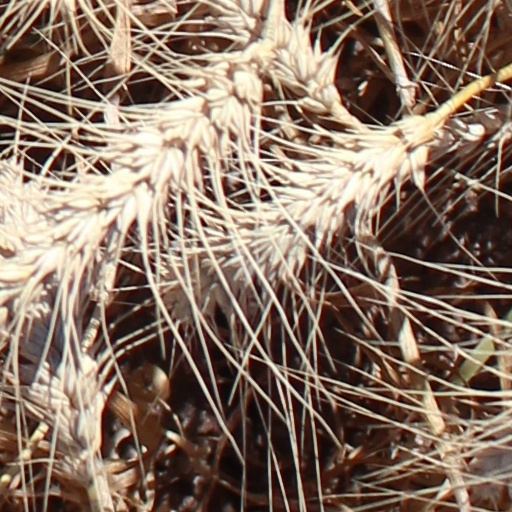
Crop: wheat